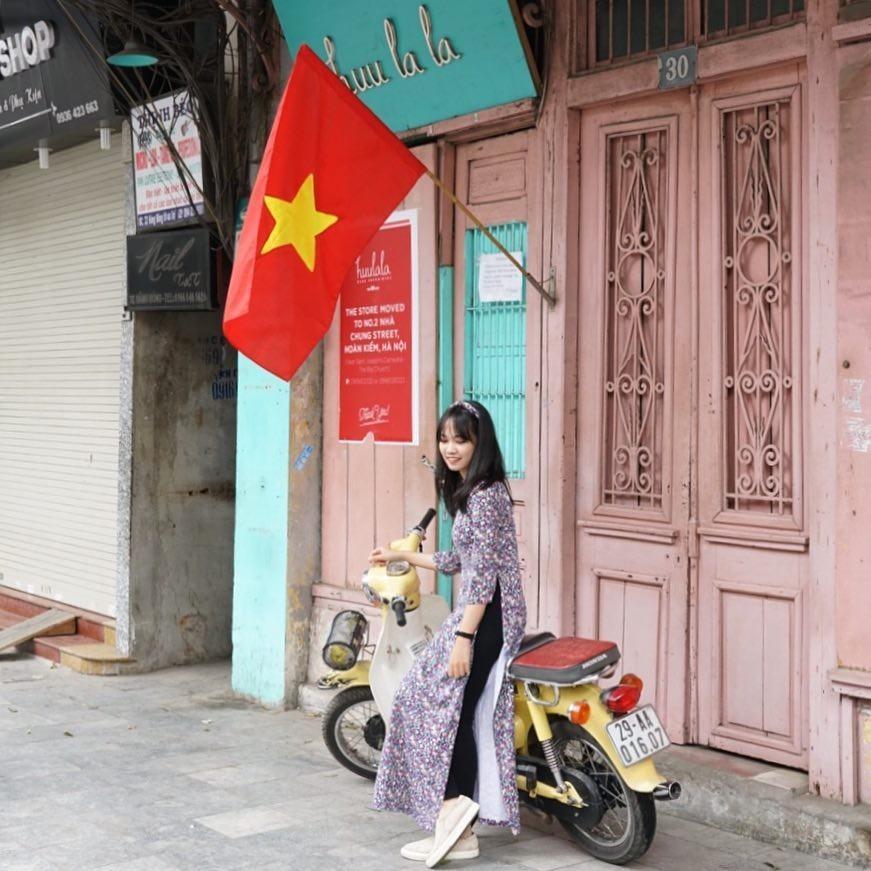
ngôi nhà phía sau lưng cô gái có cửa màu hồng nhạt